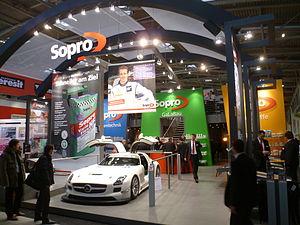
BAU est le plus grand salon professionnel au monde consacré à l'architecture, aux matériaux et aux systèmes. Il se déroule tous les deux ans en janvier au nouveau parc des expositions de Munich. Le premier événement remonte à 1964. L’organisateur est la Messe München GmbH.